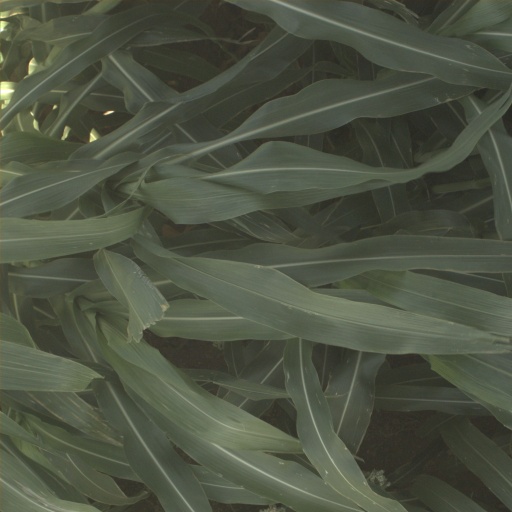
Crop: sorghum